Cardwell–Holman House

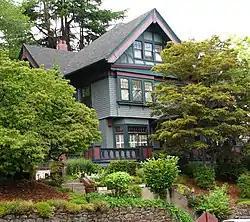
The Cardwell–Holman House in 2008

The Cardwell–Holman House is a house located in northwest Portland, Oregon listed on the National Register of Historic Places.